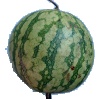
Label: watermelon